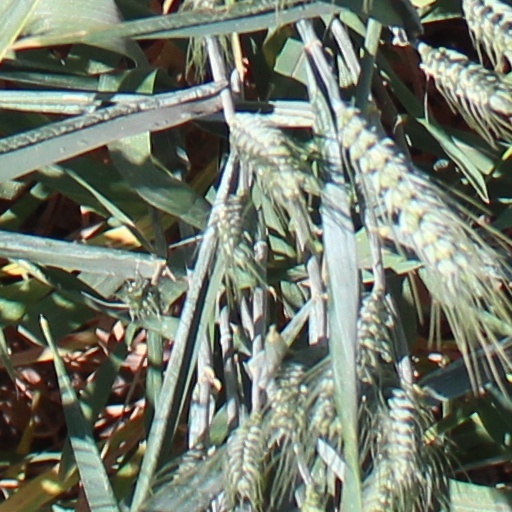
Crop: wheat